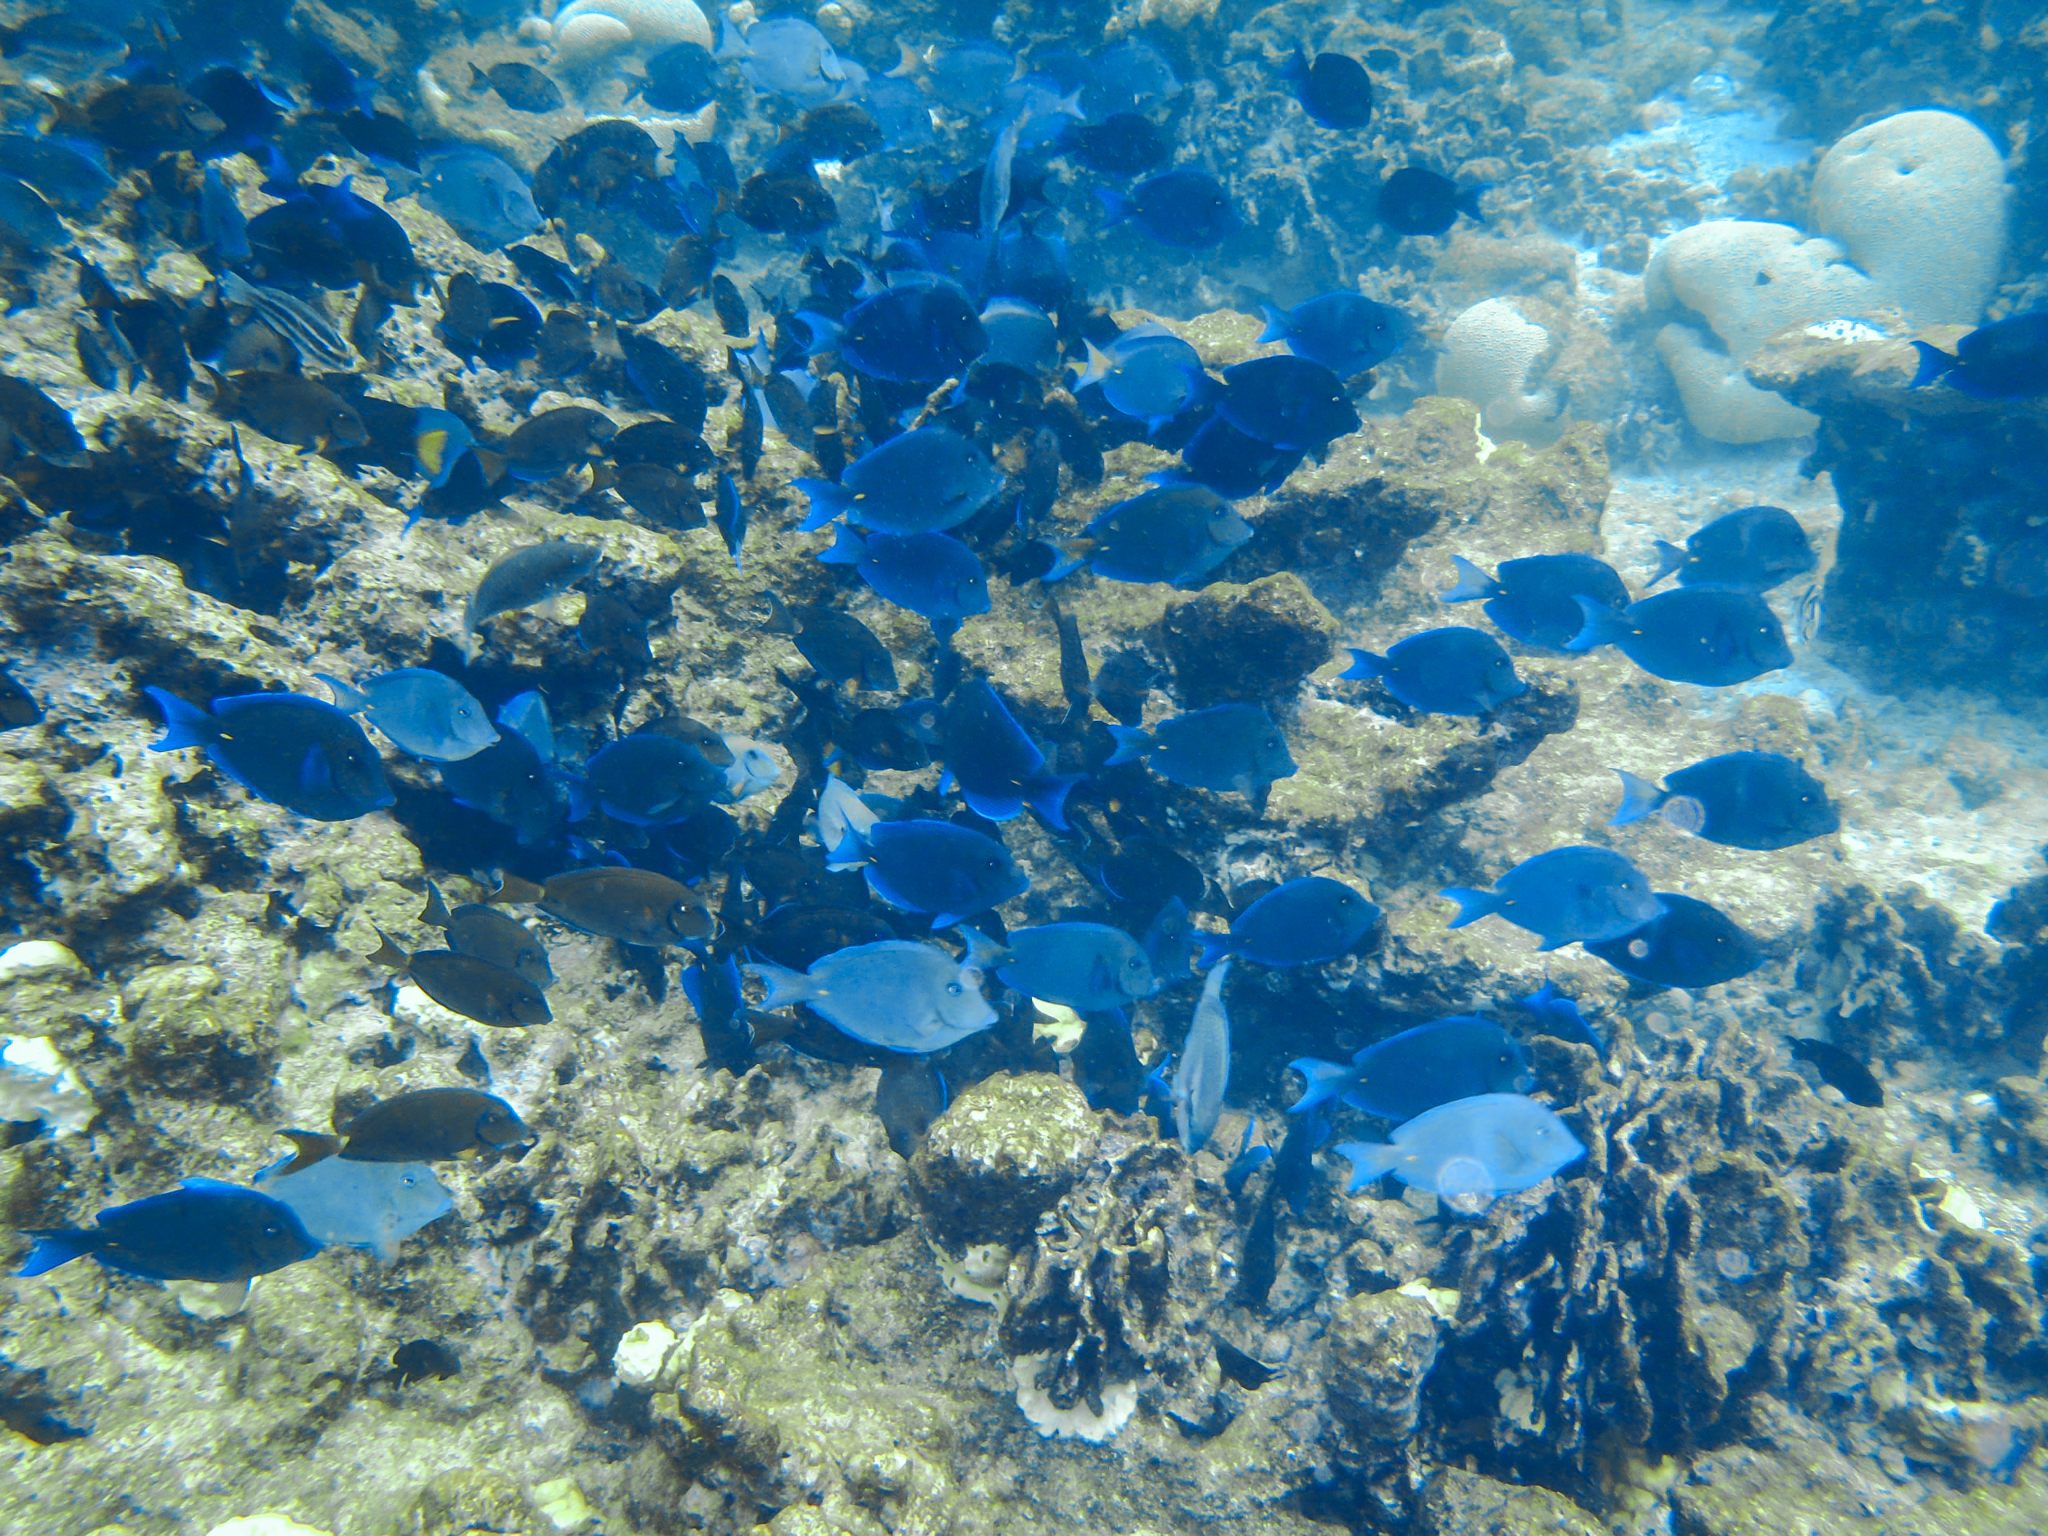
Acanthurus coeruleus (Atlantic Blue Tang)